Marianne and Juliane

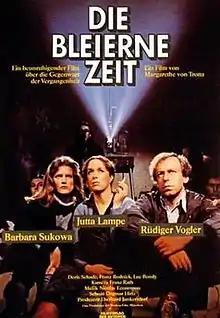
German film poster

Marianne and Juliane (lit. "The Leaden Time" or "Leaden Times"), also called The German Sisters in the United Kingdom, is a 1981 West German film directed by Margarethe von Trotta. The screenplay is a fictionalized account of the true lives of Christiane and Gudrun Ensslin. Gudrun, a member of The Red Army Faction, was found dead in her prison cell in Stammheim in 1977. In the film, von Trotta depicts the two sisters Juliane (Christine) and Marianne (Gudrun) through their friendship and journey to understanding each other. "Marianne and Juliane" was von Trotta's third film and solidified her position as a director of the New German Cinema.